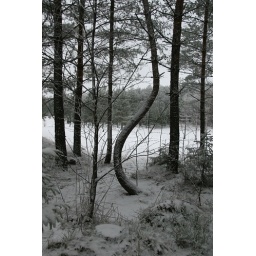
a curvaceous tree in a Finnish forest in early winter